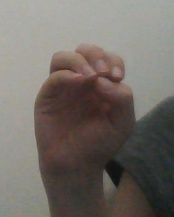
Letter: ha